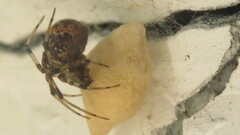
Species: Parasteatoda_tepidariorum